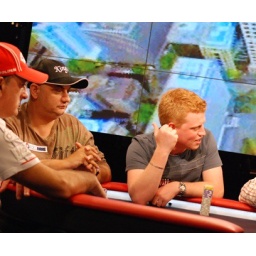
Sam Khouiss and Mark Vos playing at teh TV table in the main event of the Poker News Cup.